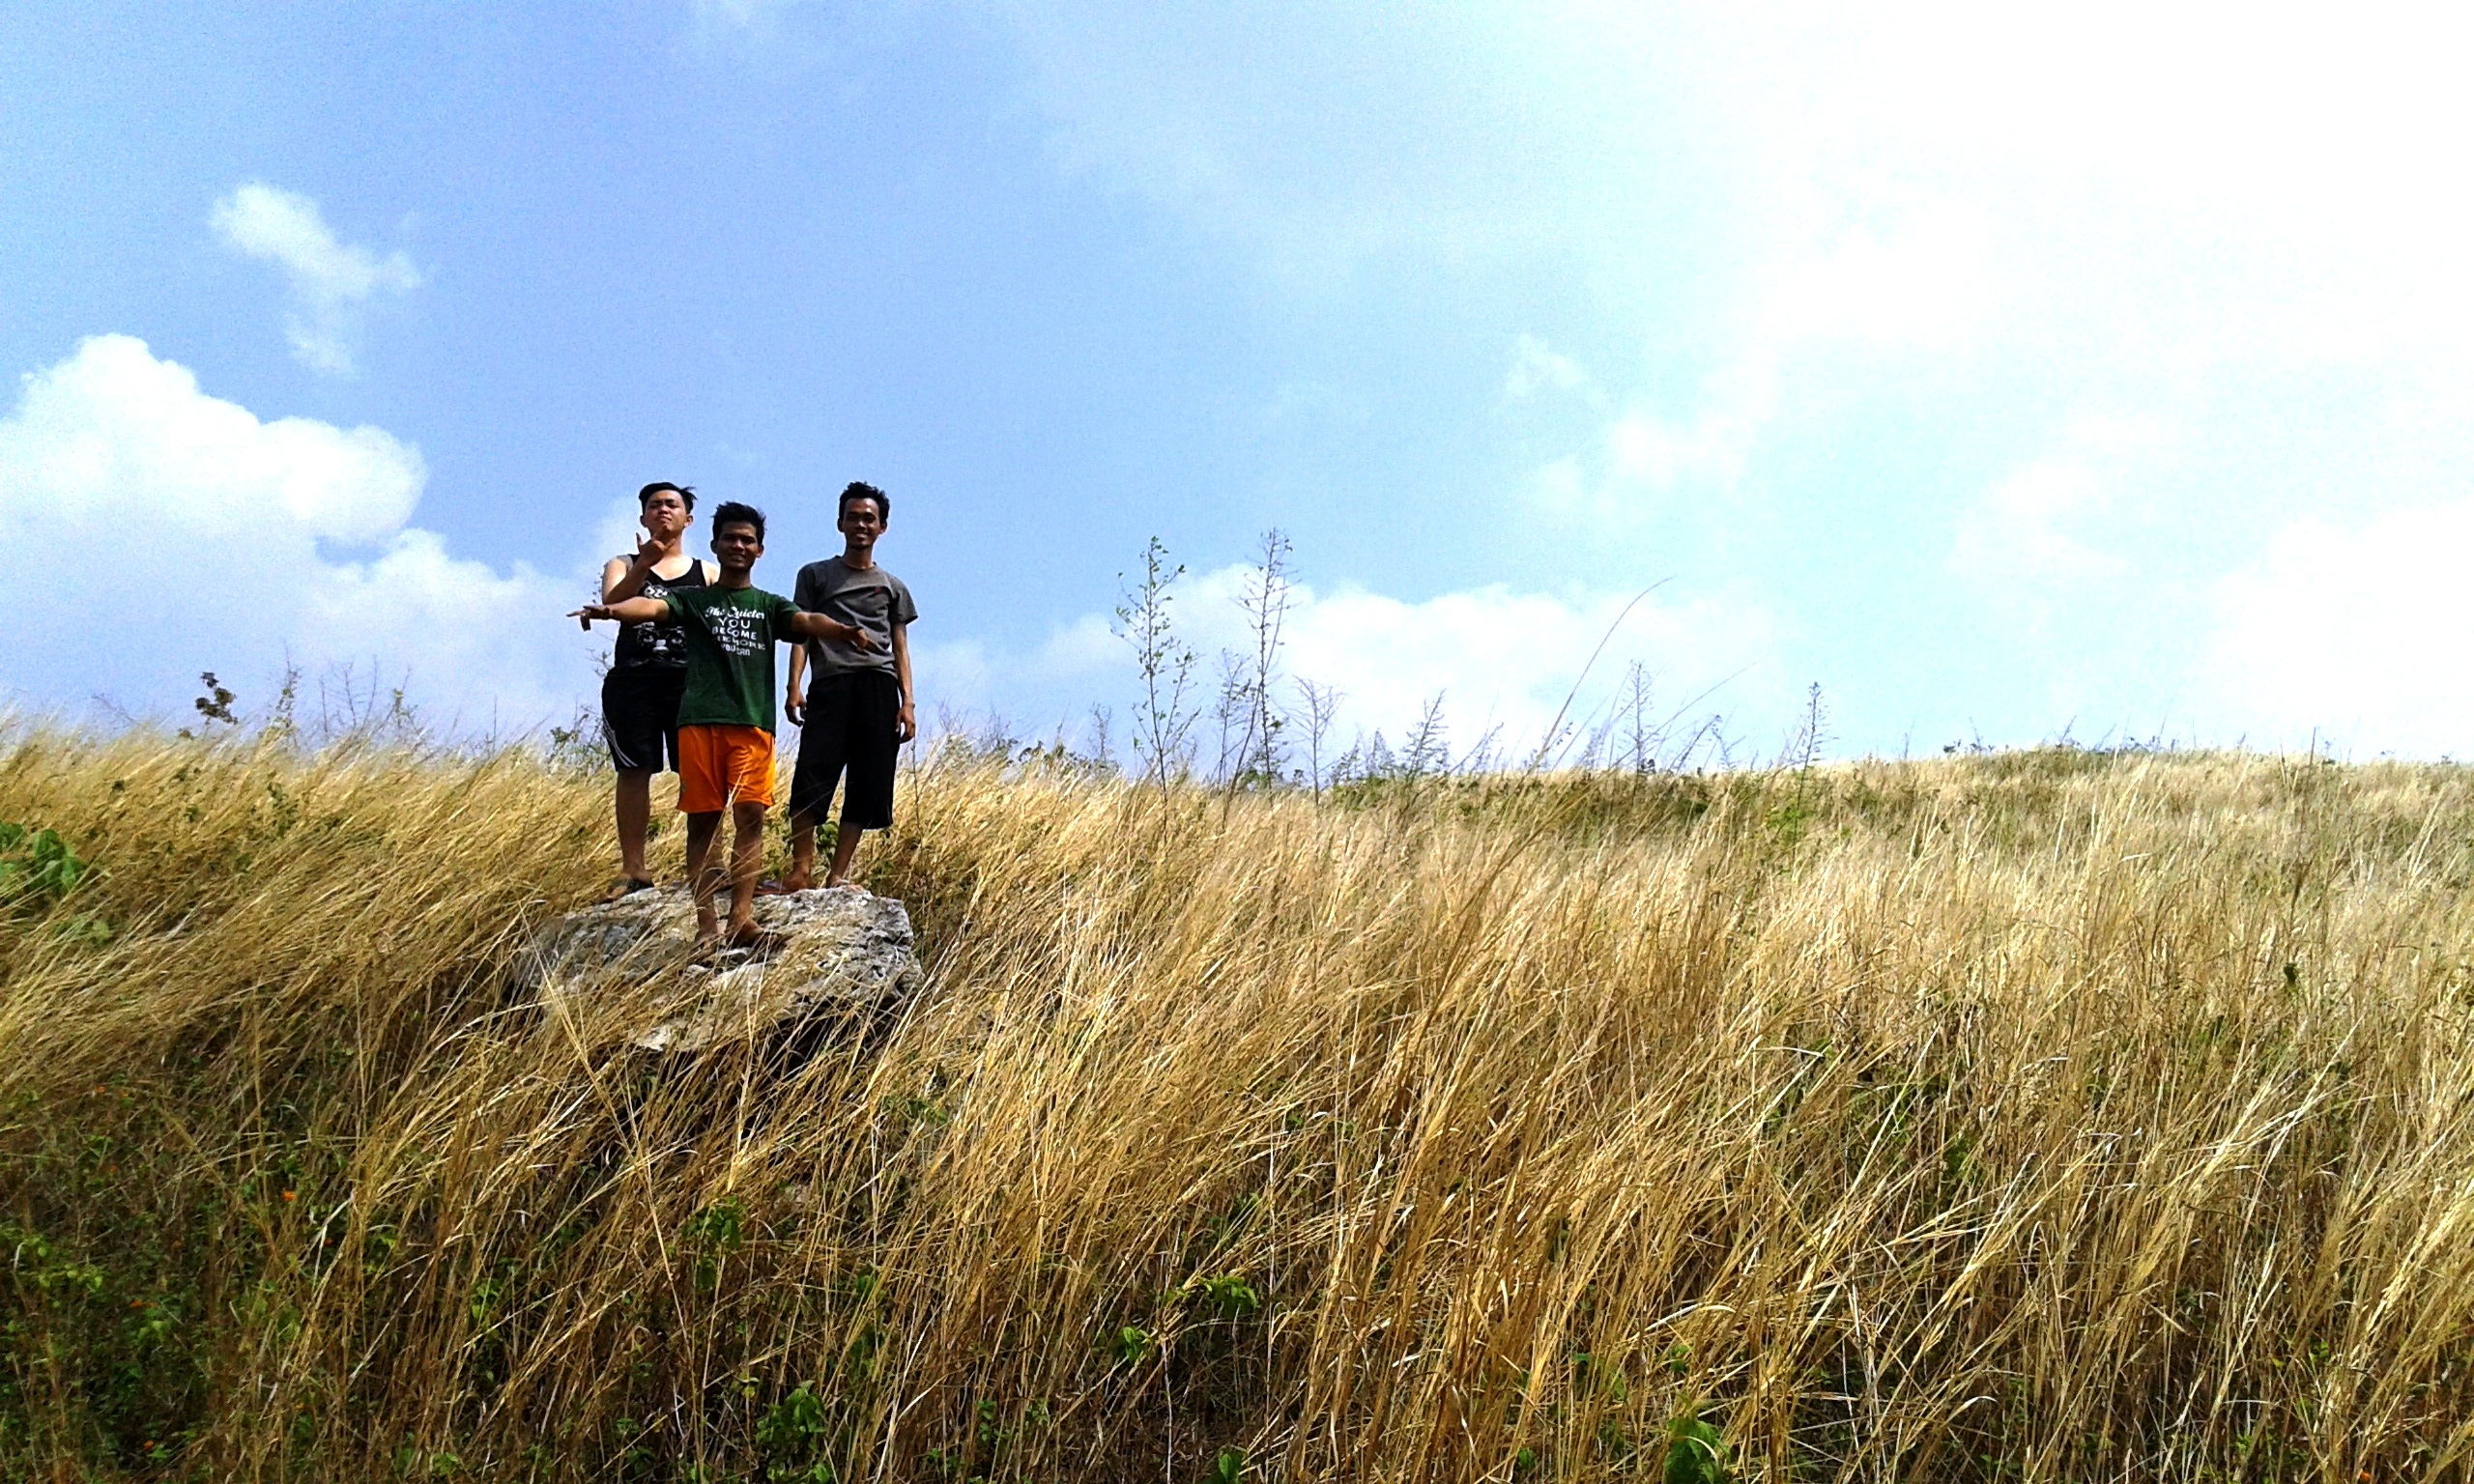
nature, grass, walking, mountain, cloud, trail, meadow, prairie, hill, adventure, view, ridge, mountain bike, cycling, sports, grassland, ecosystem, the sky, steppe, mountain biking, indonesian, the tares, the sky is blue, grass family, cycle sport